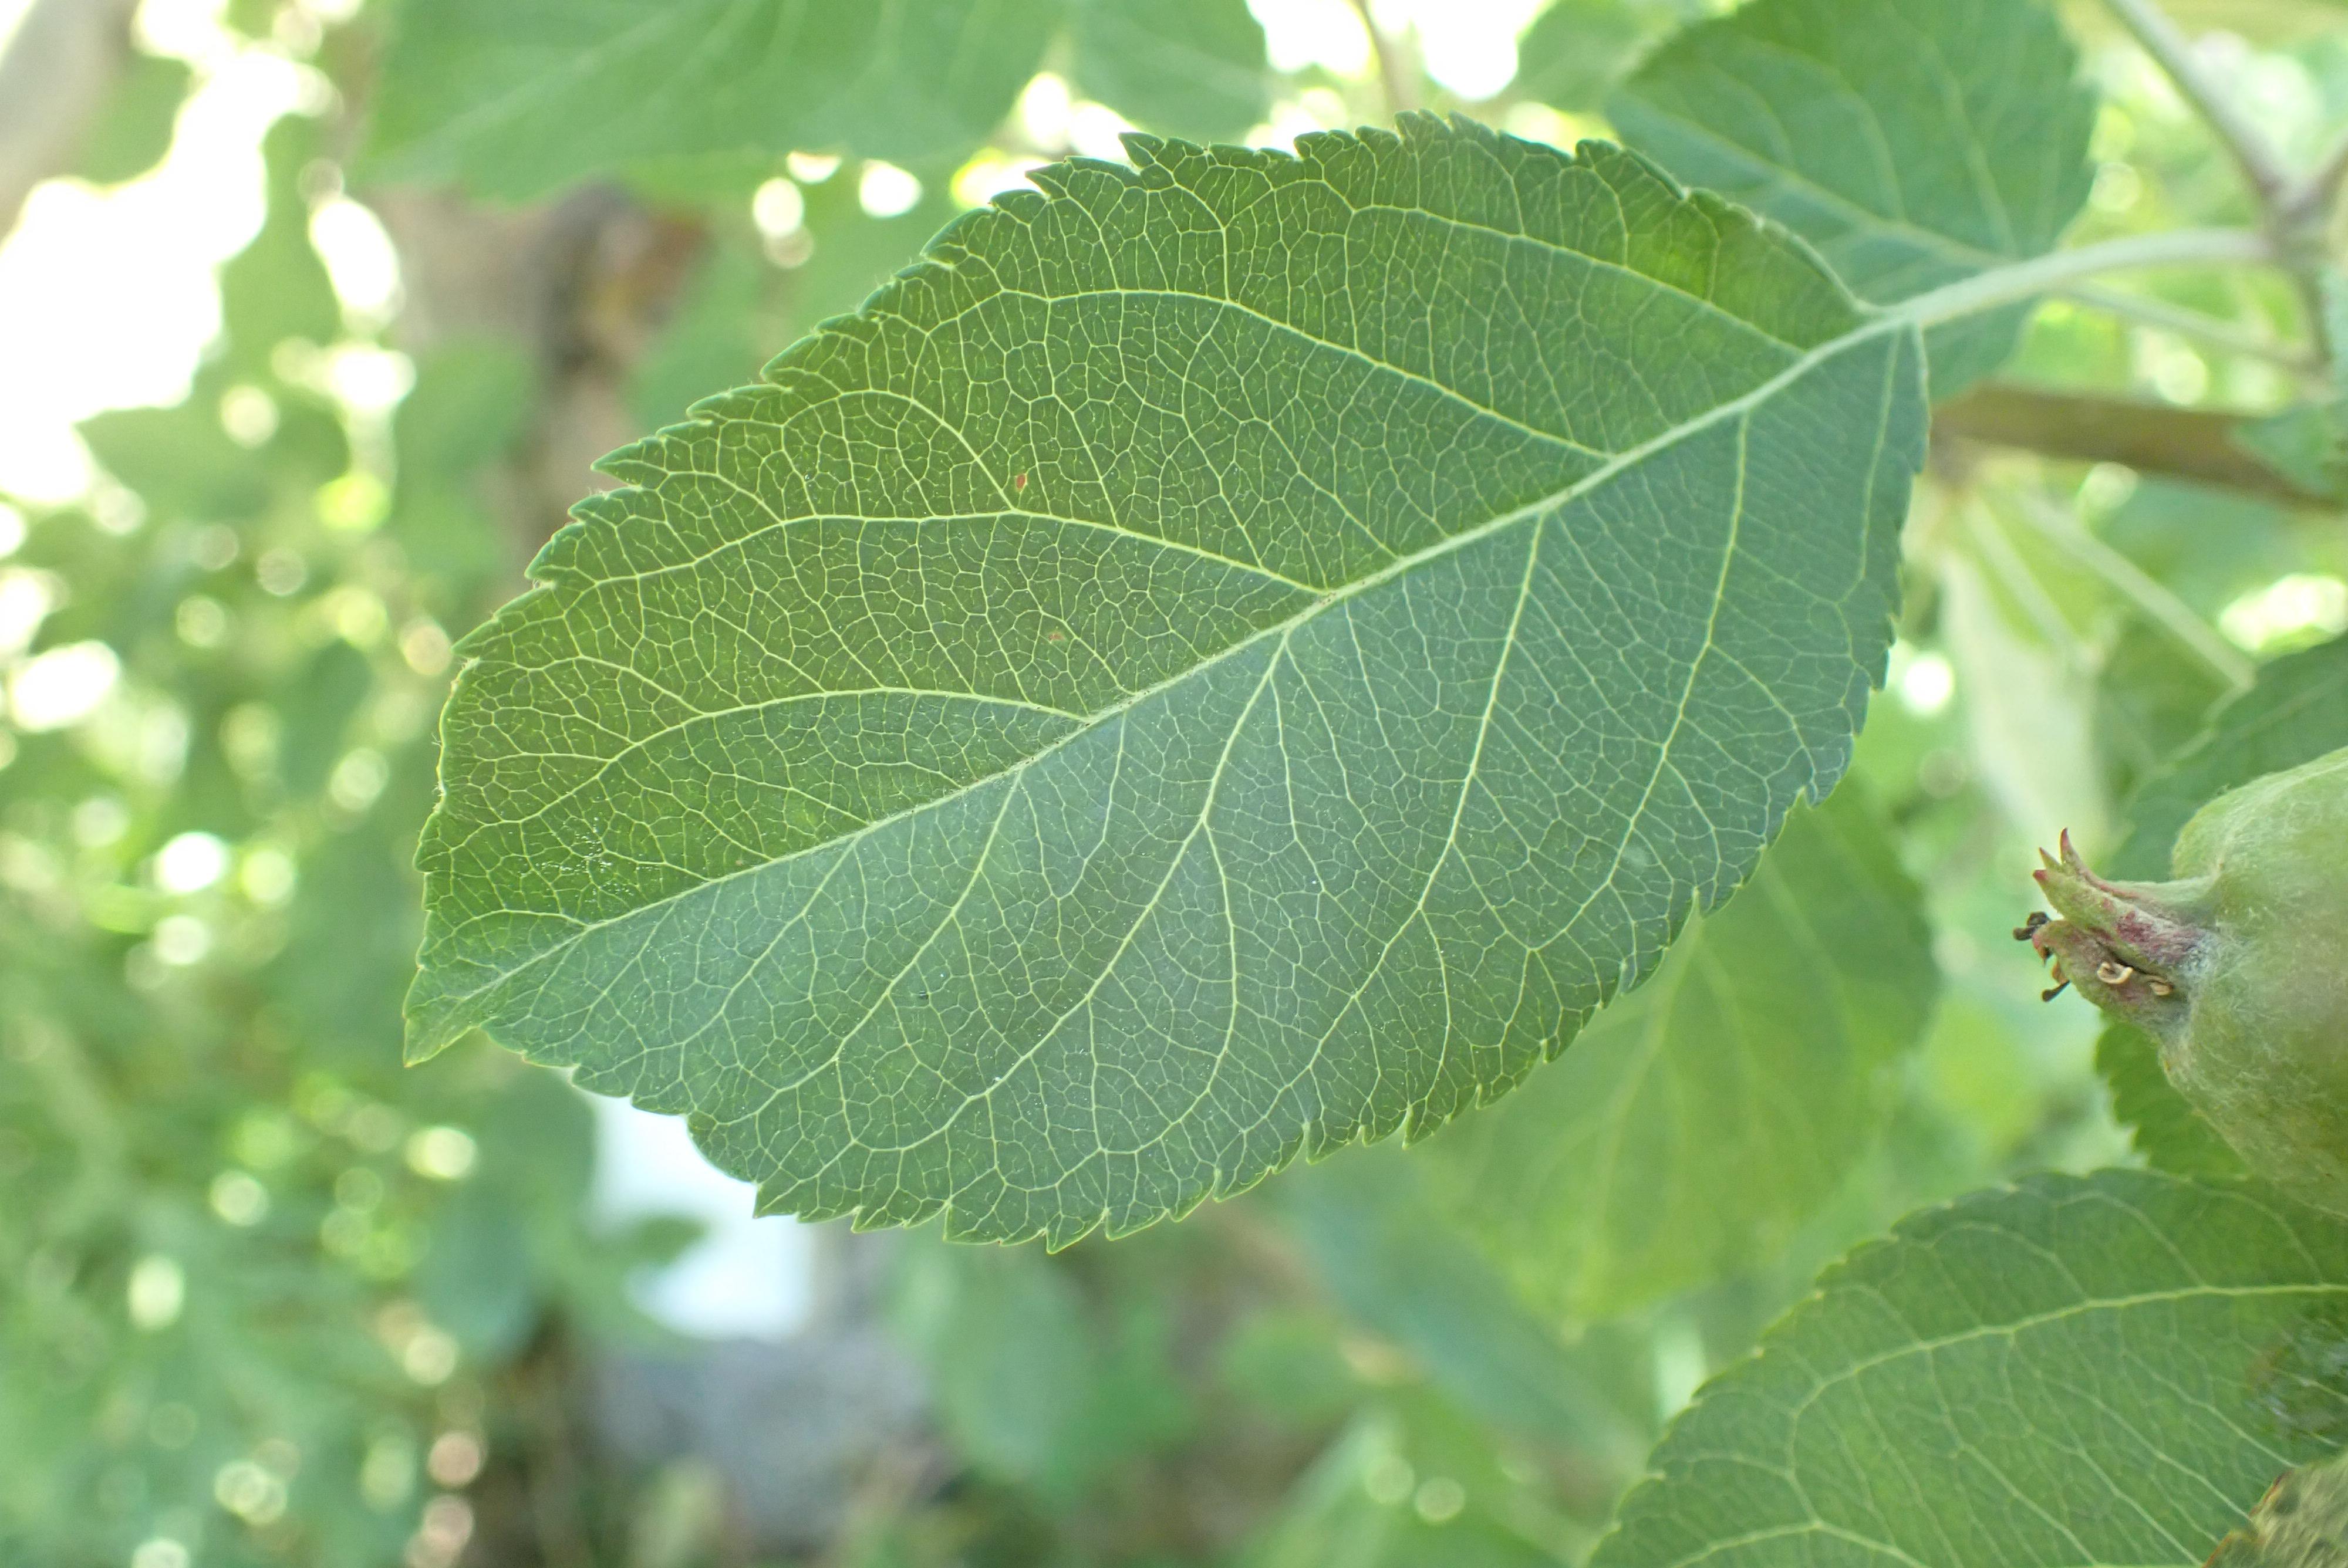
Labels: healthy